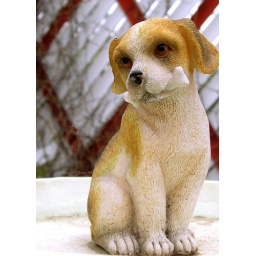
puppy bird bath. outside a lil doggy grooming shop in prescott